Moustached turca

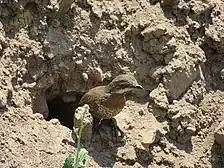
A moustached turca at the entrance of a nesting hole.

They will start their nesting process in July and chicks will hatch between August and December. Adults have been observed to start their nests at the end of July. Some observations have been made of adults carrying food in the nest up until January, suggesting the rearing of young birds is still happening at that time.